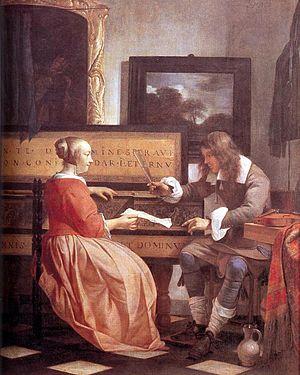
Gabriel Metsu, né à Leyde en janvier 1629 et enterré à Amsterdam, le 24 octobre 1667, est un peintre néerlandais du siècle d’or. Il est l’auteur de quelques tableaux à thème biblique et de nombreuses scènes de genre, dont certaines peuvent être également regardées comme des portraits. Il fait partie des « peintres de la manière fine », dont le chef de file est Gérard Dou.
Gabriel Metsu, né à Leyde en janvier 1629 et enterré à Amsterdam, le 24 octobre 1667, est un peintre néerlandais du siècle d’or. Il est l’auteur de quelques tableaux à thème biblique et de nombreuses scènes de genre, dont certaines peuvent être également regardées comme des portraits.
L'histoire du clavecin est, en tant que telle, une science récente car aucun traité d'ensemble sur ce sujet n'a été rédigé avant la période moderne. Elle s'appuie sur une iconographie et des documents écrits épars et disparates et sur l'étude des instruments anciens, souvent profondément altérés au cours de leur existence et aujourd'hui conservés dans les musées et les collections privées ; si nombre d'entre eux sont signés, datés et susceptibles d'un suivi dans les archives, beaucoup d'autres sont anonymes et ouvrent encore un vaste champ d'investigation aux experts.